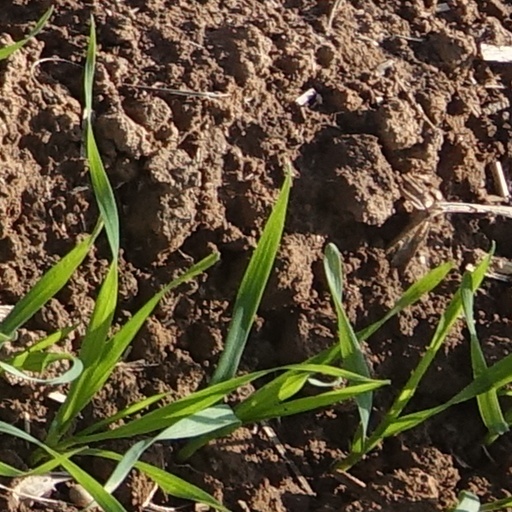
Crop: wheat